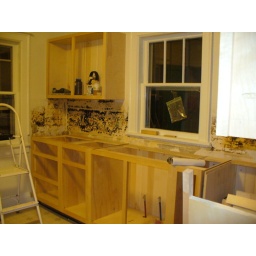
Day 1 of installation..the sink will go beneath the window